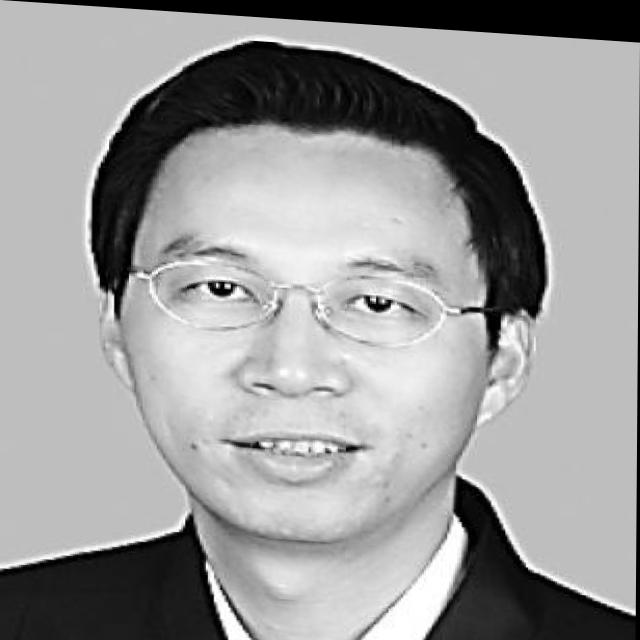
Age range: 45-64